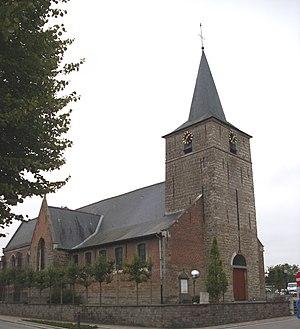
Cette page regroupe l'ensemble des monuments classés de la ville de Lierde.